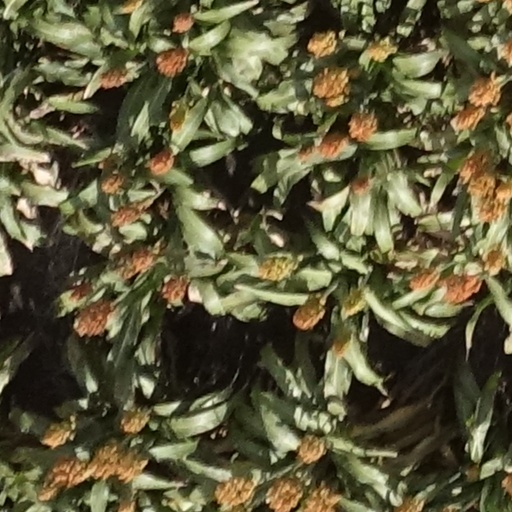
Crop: sorghum